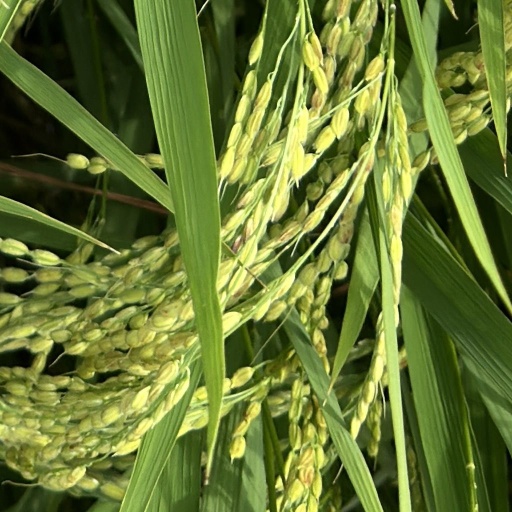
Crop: rice